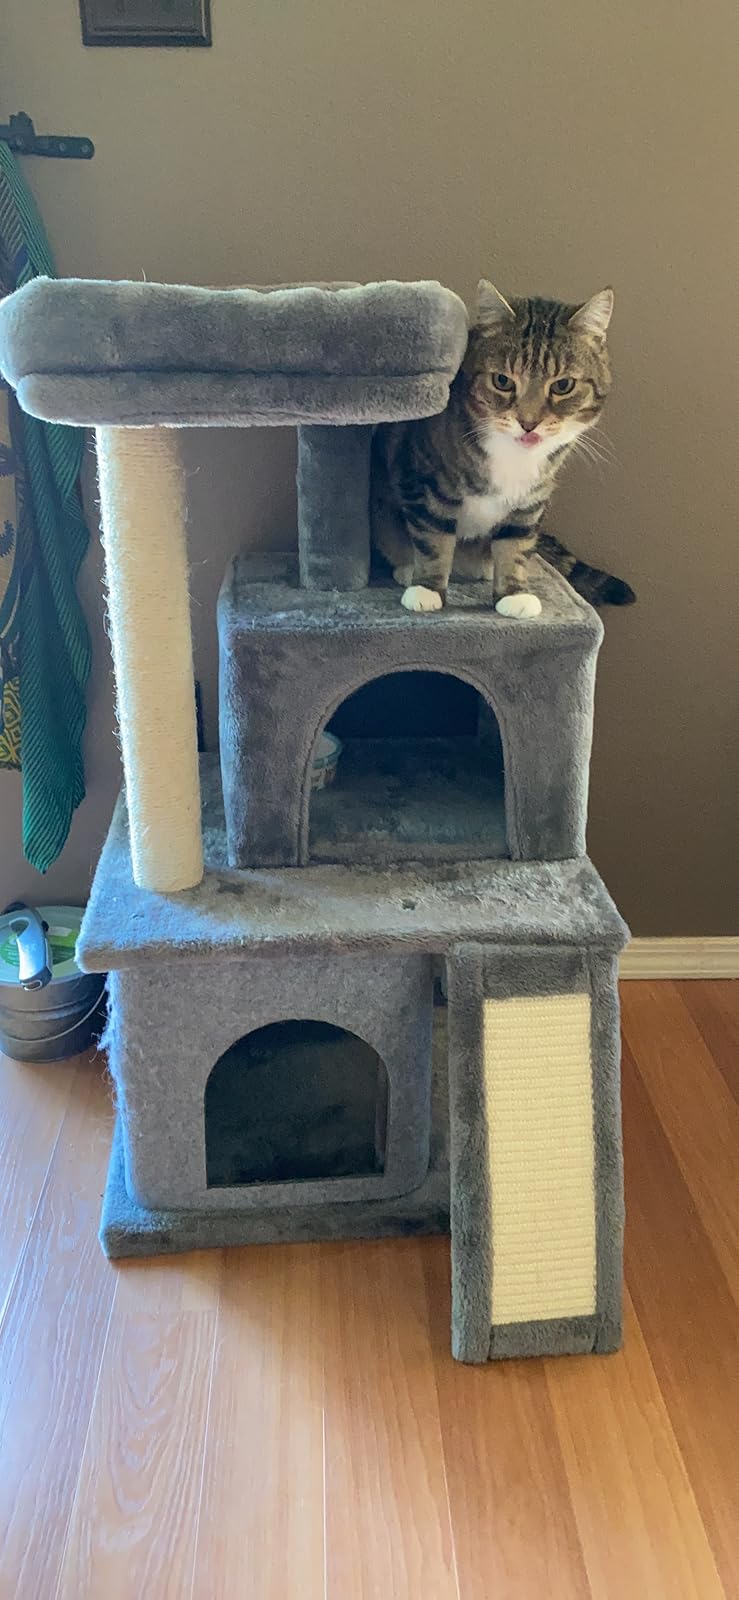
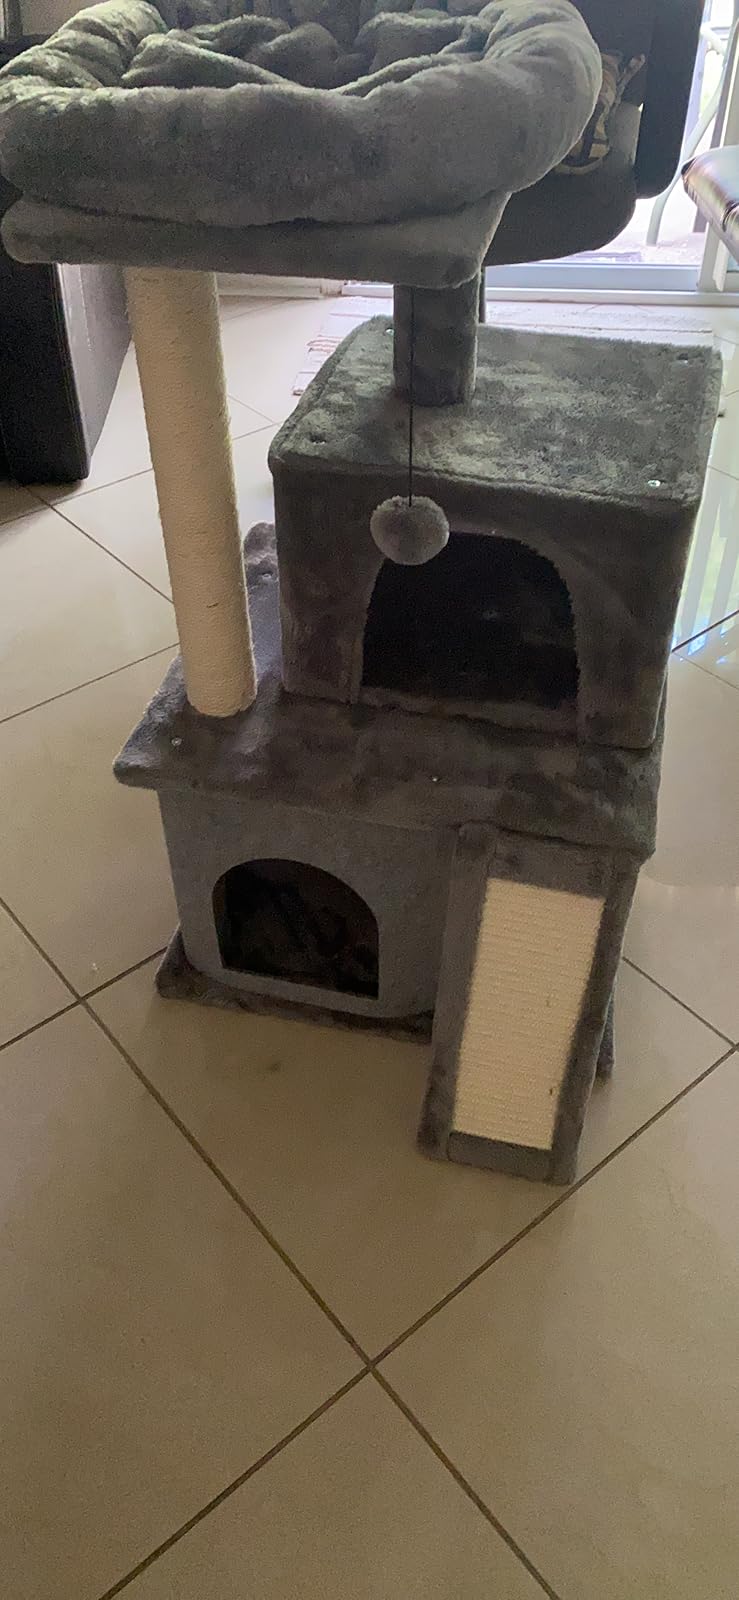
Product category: items_cat tree
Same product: yes